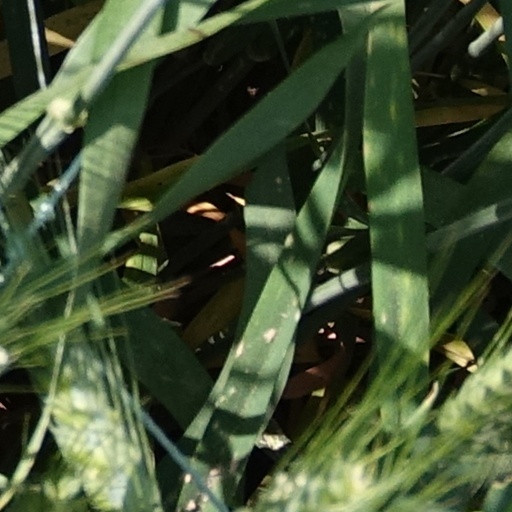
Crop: wheat